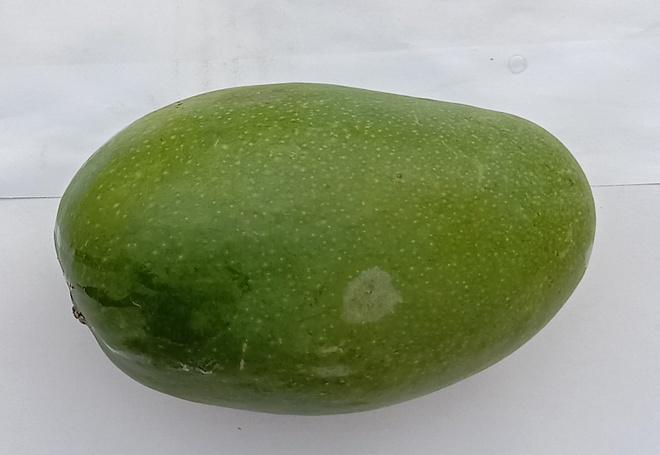
Mango variety: Dosehri